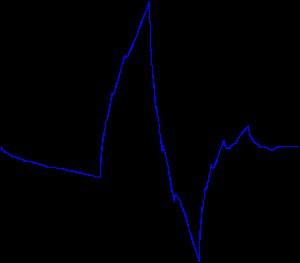
Une ondelette est une fonction à la base de la décomposition en ondelettes, décomposition similaire à la transformée de Fourier à court terme, utilisée dans le traitement du signal. Elle correspond à l'idée intuitive d'une fonction correspondant à une petite oscillation, d'où son nom.